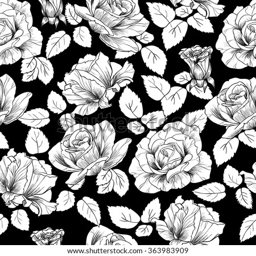
white roses on a black background vector seamless pattern